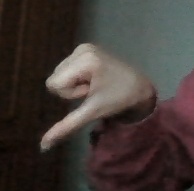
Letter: waw